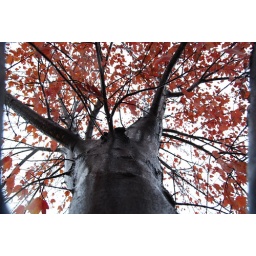
Upward shot of the tree framing it against the sky and showing it almost completely